Lonely Vigils

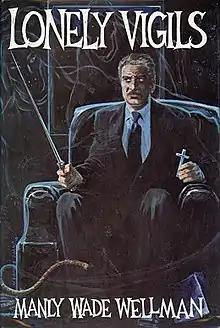
Dust-jacket from the first edition

Lonely Vigils is a collection of fantasy, horror and mystery short stories by American author Manly Wade Wellman. It was released in 1981 by Carcosa in an edition of 1,548 copies, of which the 566 pre-ordered copies were signed by the author and artist. The stories feature Wellman's supernatural detective characters, Judge Keith Hilary Pursuivant, Professor Nathan Enderby, and John Thunstone. The story "Vigil" first appeared in the magazine "Strange Stories" (volume 2 number 3, December 1939; under pen name Hampton Wells). The remaining stories originally appeared in the magazine "Weird Tales".